Hungama 2

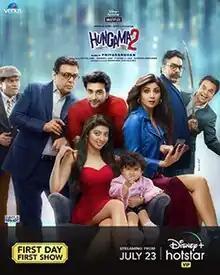
Official release poster

Hungama 2 is a 2021 Indian Hindi-language romantic comedy film directed by Priyadarshan and jointly produced by Ratan Jain, Ganesh Jain, Chetan Jain and Armaan Ventures. It is the spiritual sequel of Priyadarshan's own 2003 film "Hungama". It is loosely based on Priyadarshan's own 1994 Malayalam film "Minnaram" with a comedy sequence borrowed from his other Malayalam film "Vandanam" (1989) both starring Mohanlal. The film stars Paresh Rawal, Shilpa Shetty, Meezaan Jafri and Pranitha Subhash.